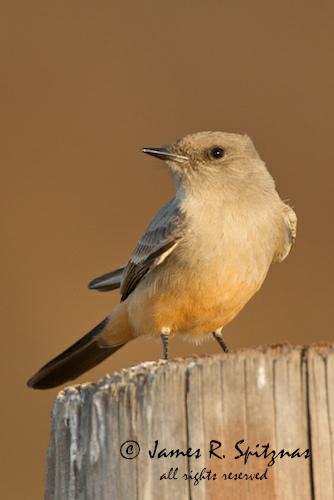
A photo of a sayornis